Sheamus

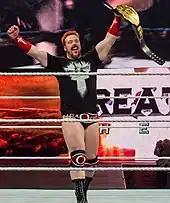
Sheamus as the World Heavyweight Champion in April 2012

On 19 February at Elimination Chamber, Sheamus attacked World Heavyweight Champion Daniel Bryan after Bryan retained his title, thus challenging Bryan the World Heavyweight Championship on 1 April at WrestleMania XXVIII, which Sheamus won in a record 18 seconds. On the 6 April episode of "SmackDown", Sheamus lost to Alberto Del Rio in a non-title match by disqualification, thus earning Del Rio a future title match and starting a feud between the two. On 29 April at Extreme Rules, Sheamus successfully defended the World Heavyweight Championship against Bryan in a two out-of-three falls match. Sheamus then returned to his feud with Del Rio which eventually began to include Chris Jericho and Randy Orton. The rivalry between them culminated in a fatal-four-way match for the World Heavyweight Championship on 20 May at Over the Limit, where Sheamus pinned Jericho to retain the title. Del Rio earned another title shot on the 25 May episode of "SmackDown", but suffered a concussion a week before their match at No Way Out and was subsequently replaced by Dolph Ziggler; Sheamus retained the title in their match at the event on 17 June. Sheamus went on to retain the title against Del Rio and Ziggler over the next few months, including at Money in the Bank on 15 July, SummerSlam on 19 August, and Night of Champions on 16 September. On 28 October at Hell in a Cell, Sheamus lost the World Heavyweight Championship to Big Show, ending his reign, which was the third longest in the title's history, at 210 days.